Jean Frédéric Phélypeaux, Count of Maurepas

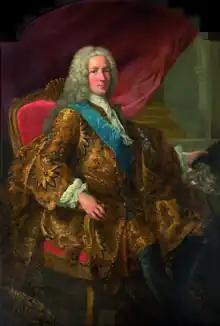
Portrait of Maurepas by Louis-Michel van Loo (1733-1735)

Jean Frédéric Phélypeaux, Count of Maurepas (9 July 1701 – 21 November 1781) was a French statesman and Count of Maurepas.